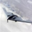
Label: airplane